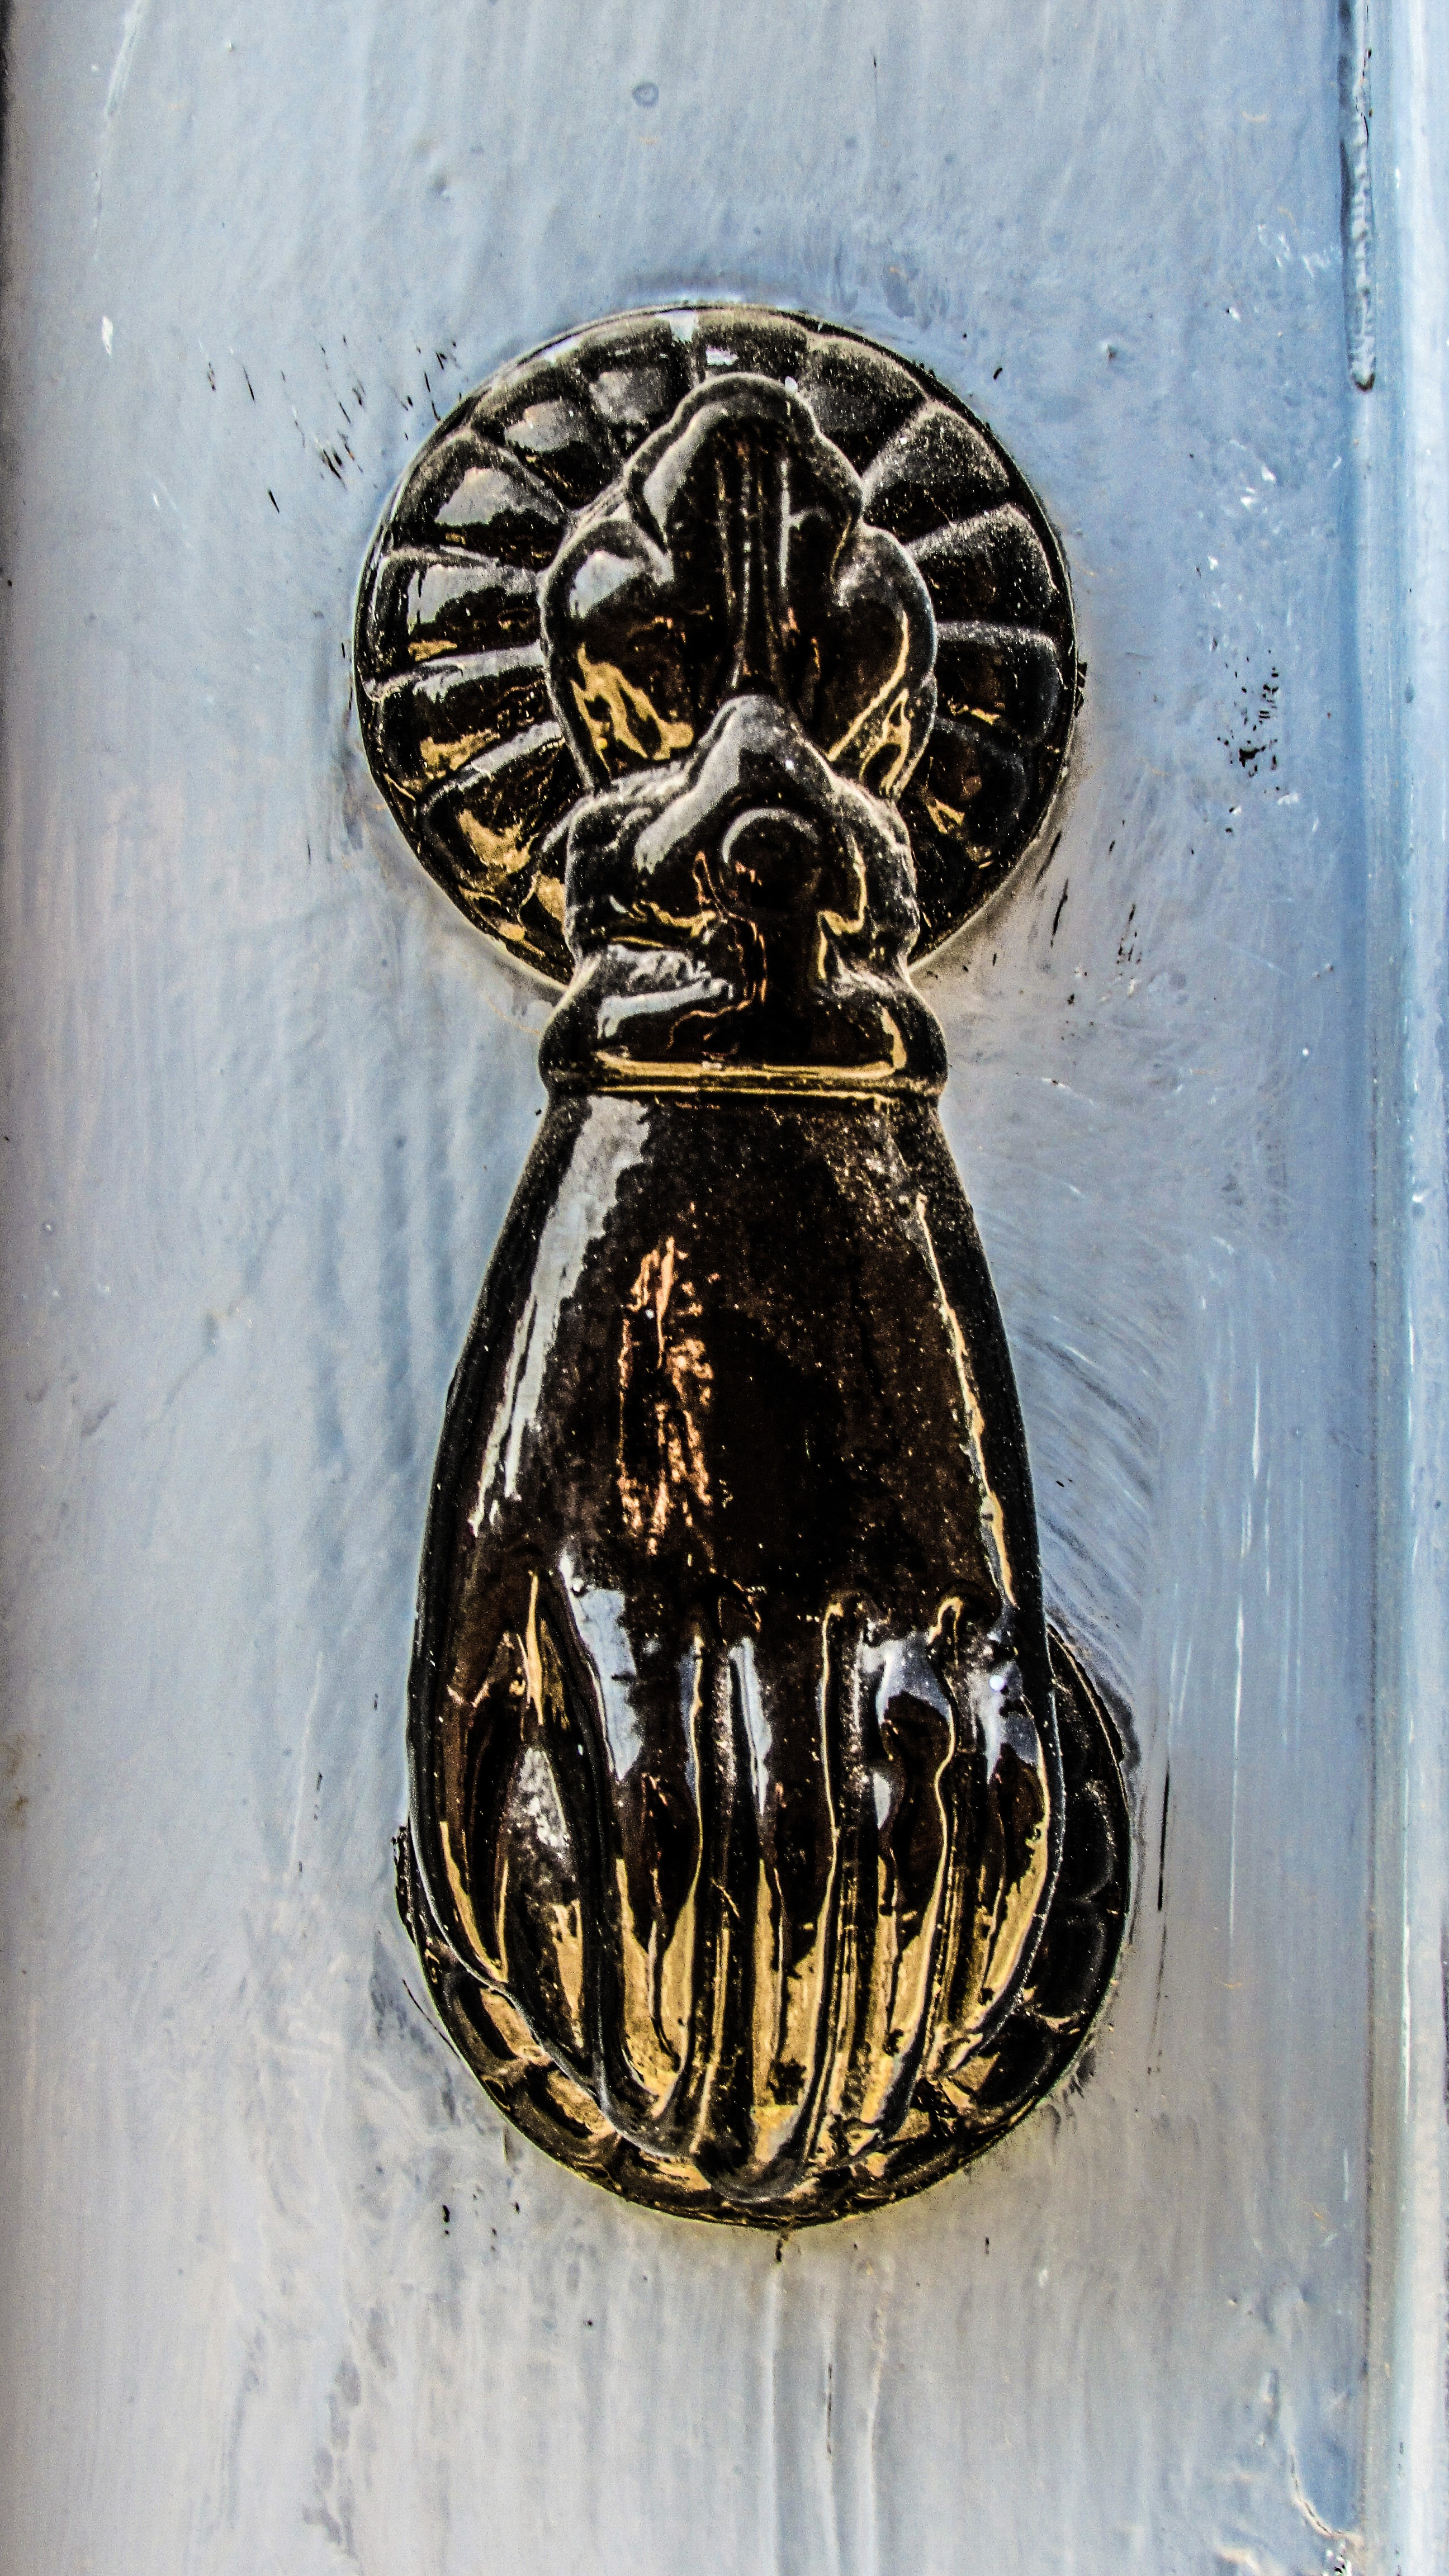
hand, vintage, metal, door, sculpture, art, carving, cyprus, knocker, door knocker, knock, lefkara, ancient history